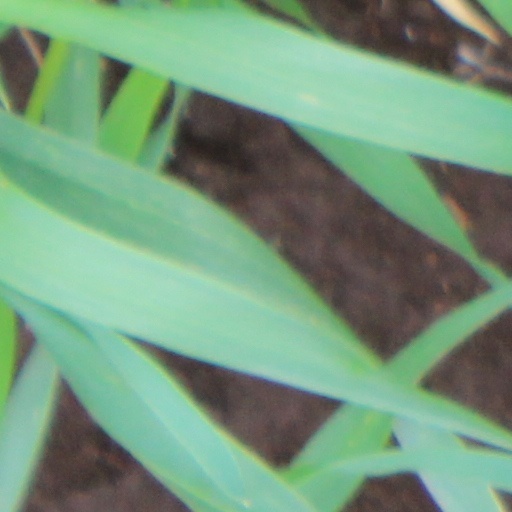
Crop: wheat